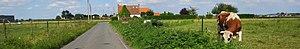
Vue panoramique de l'ancien village de Néchin
Néchin est une section de la commune belge d'Estaimpuis, située en Wallonie picarde et en Flandre romane dans la province de Hainaut.